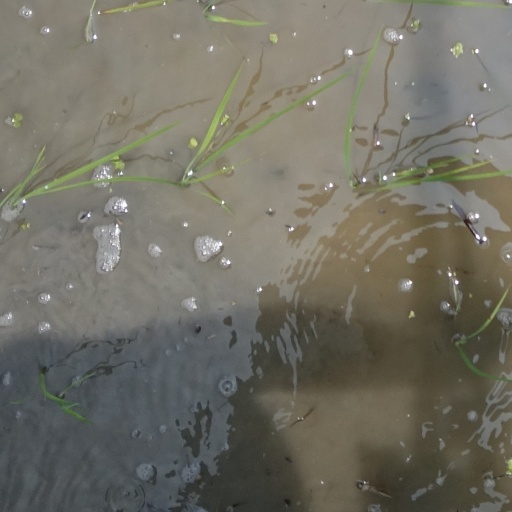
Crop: rice